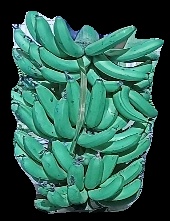
Variety: pachbale
Grade: grade3